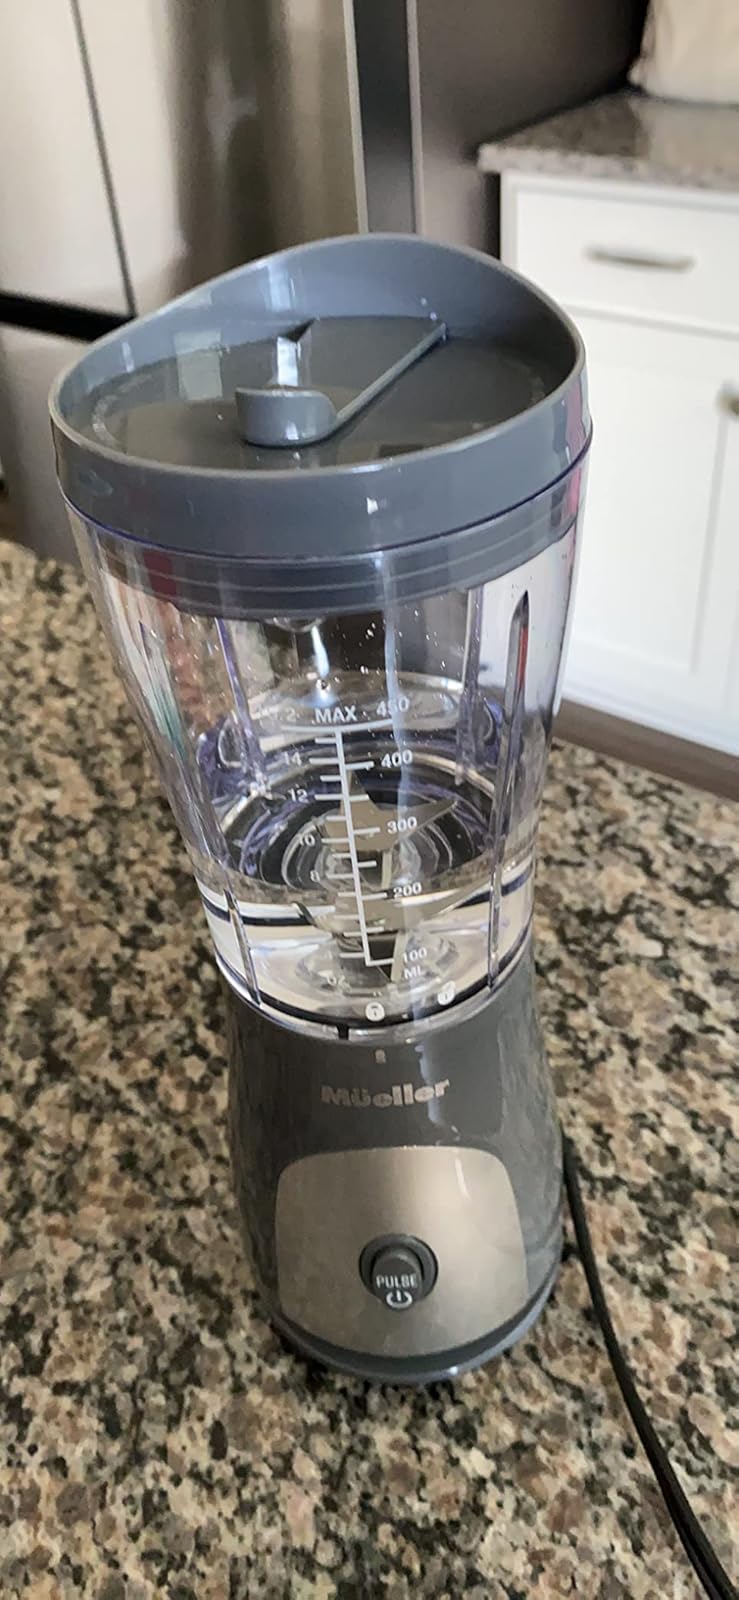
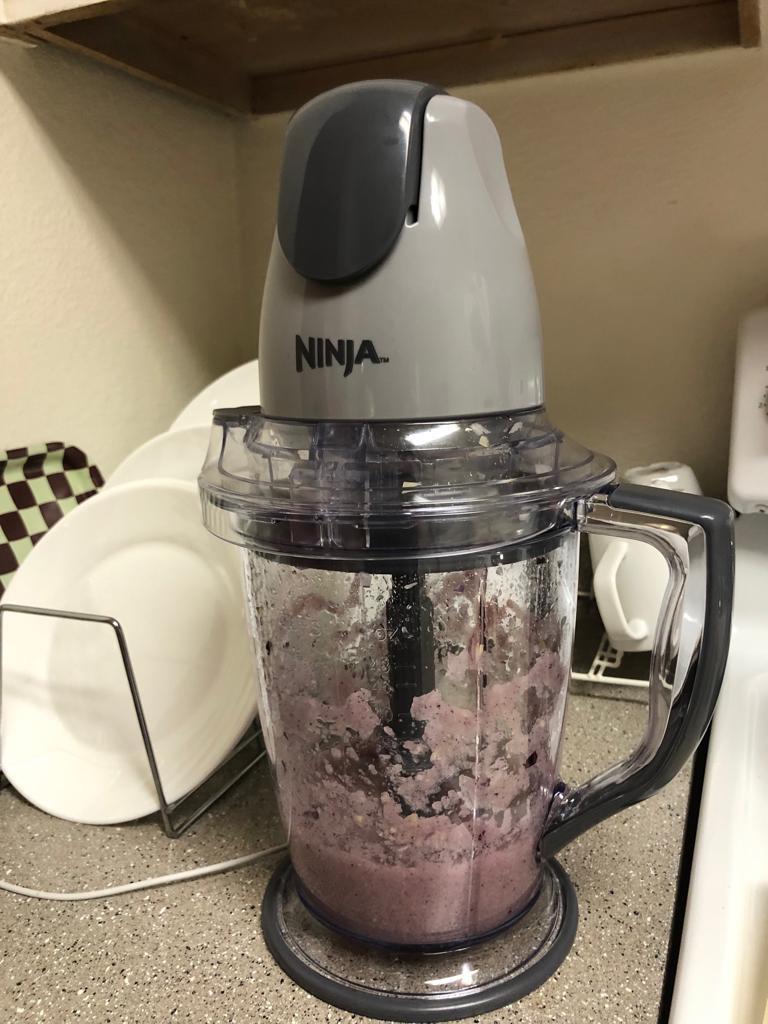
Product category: items_blender
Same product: no